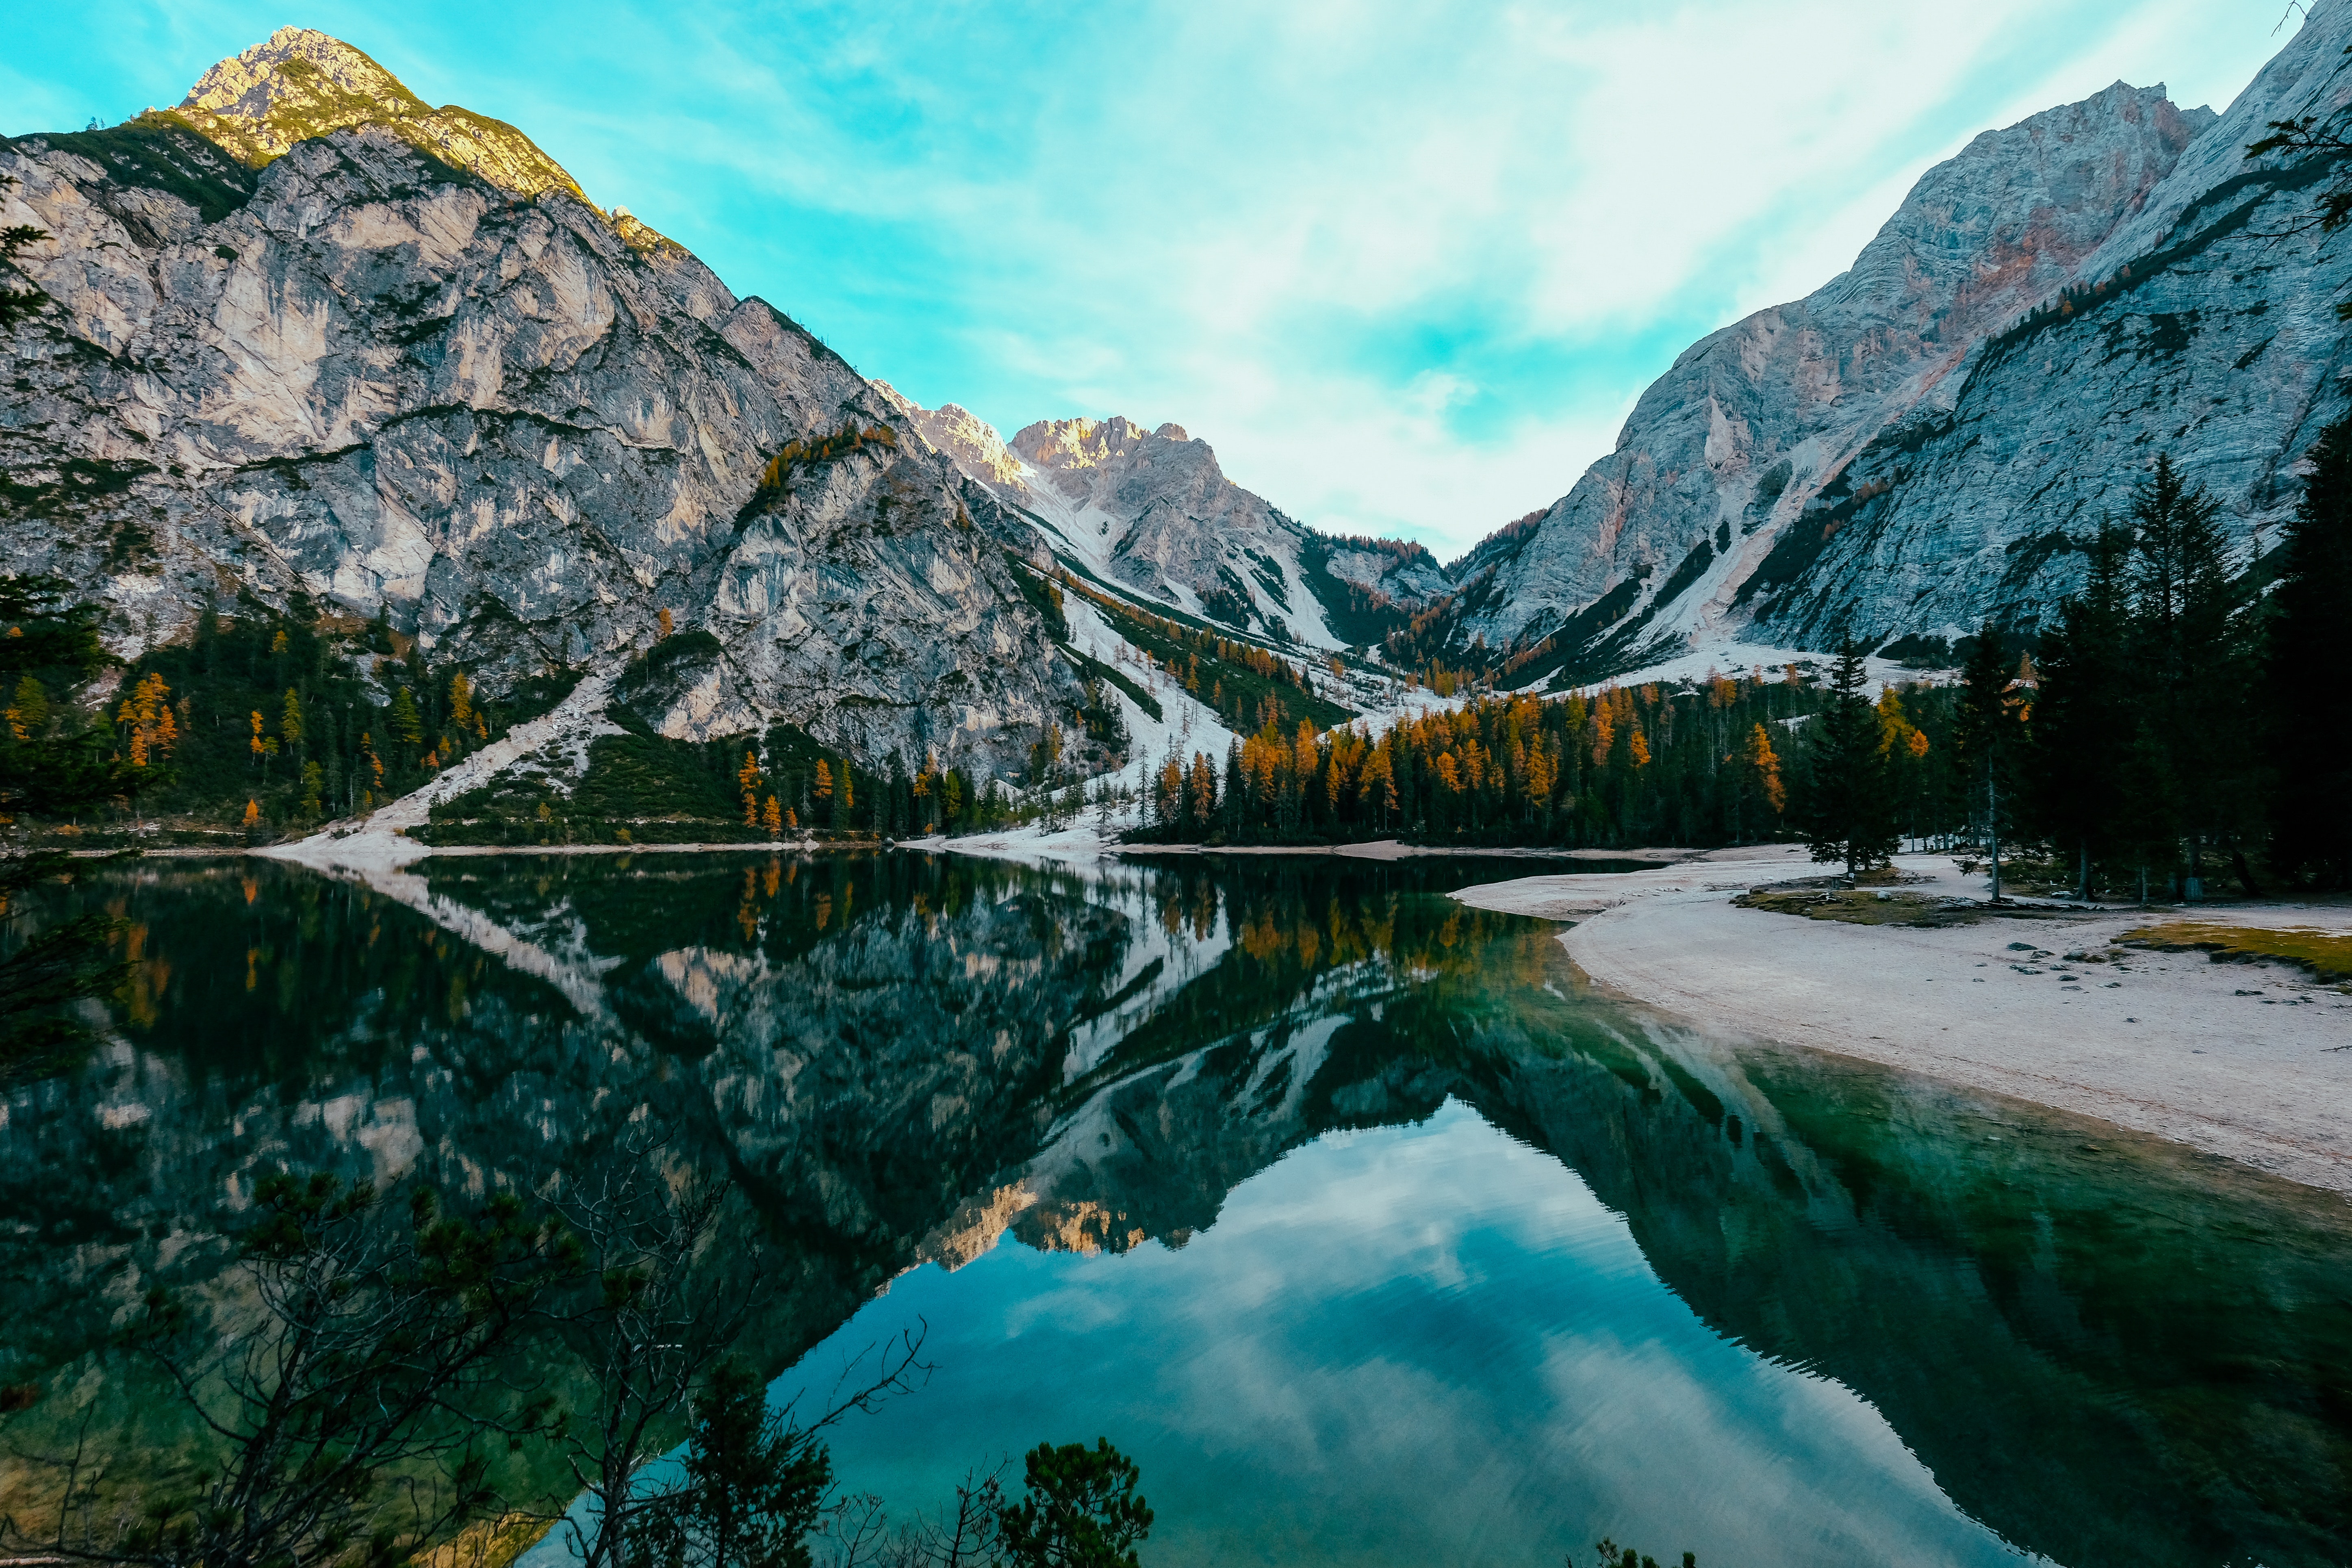
reflection, nature, water, wilderness, mountain, mountainous landforms, lake, mount scenery, sky, tarn, mountain range, national park, bank, moraine, tree, glacial lake, landscape, watercourse, fjord, water resources, winter, alps, fell, computer wallpaper, glacial landform, elevation, snow, river, reservoir